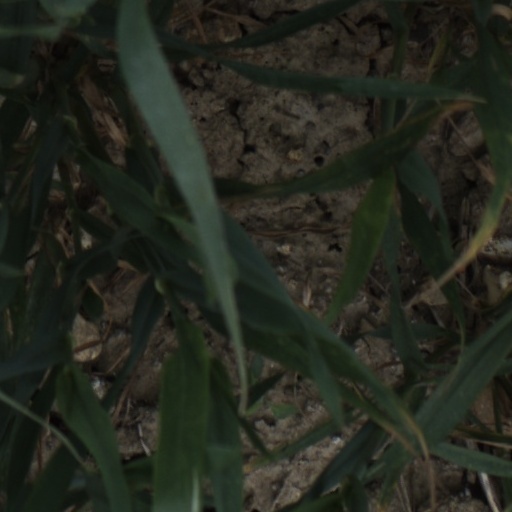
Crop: wheat